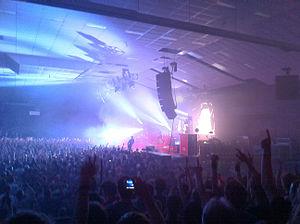
Pendulum est un groupe de drum and bass, originaire de Perth en Australie, créé en 2002 par Rob Swire, Gareth McGrillen et Paul Harding, et résidant depuis cette date à Londres.